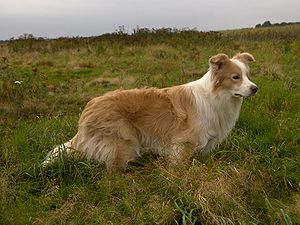
Border Collie / Udseende
Australian Red Border Collie
Border Collien er en af de mest intelligente hunderacer. Den er en mester inden for agility, og den er utrolig lærenem. Den kræver meget motion, så køberen skal være sikker på at ville bruge meget tid på at motionere og aktivere den.